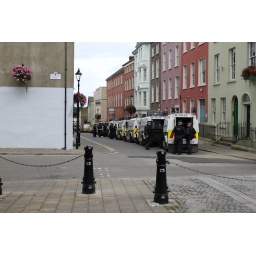
police down a street in londonderry at the apprentice boys parade 2010